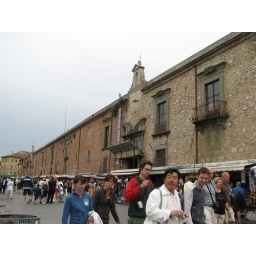
market around tower